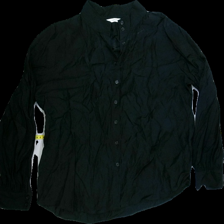
View: front
Type: Shirt
Category: Ladies
Brand: Kappahl
Colors: Black
Material: 80%viscose 20%polyamide
Cut: Regular
Size: M
Season: Autumn
Stains: Major
Price range: 50-100
Recommended usage: Export